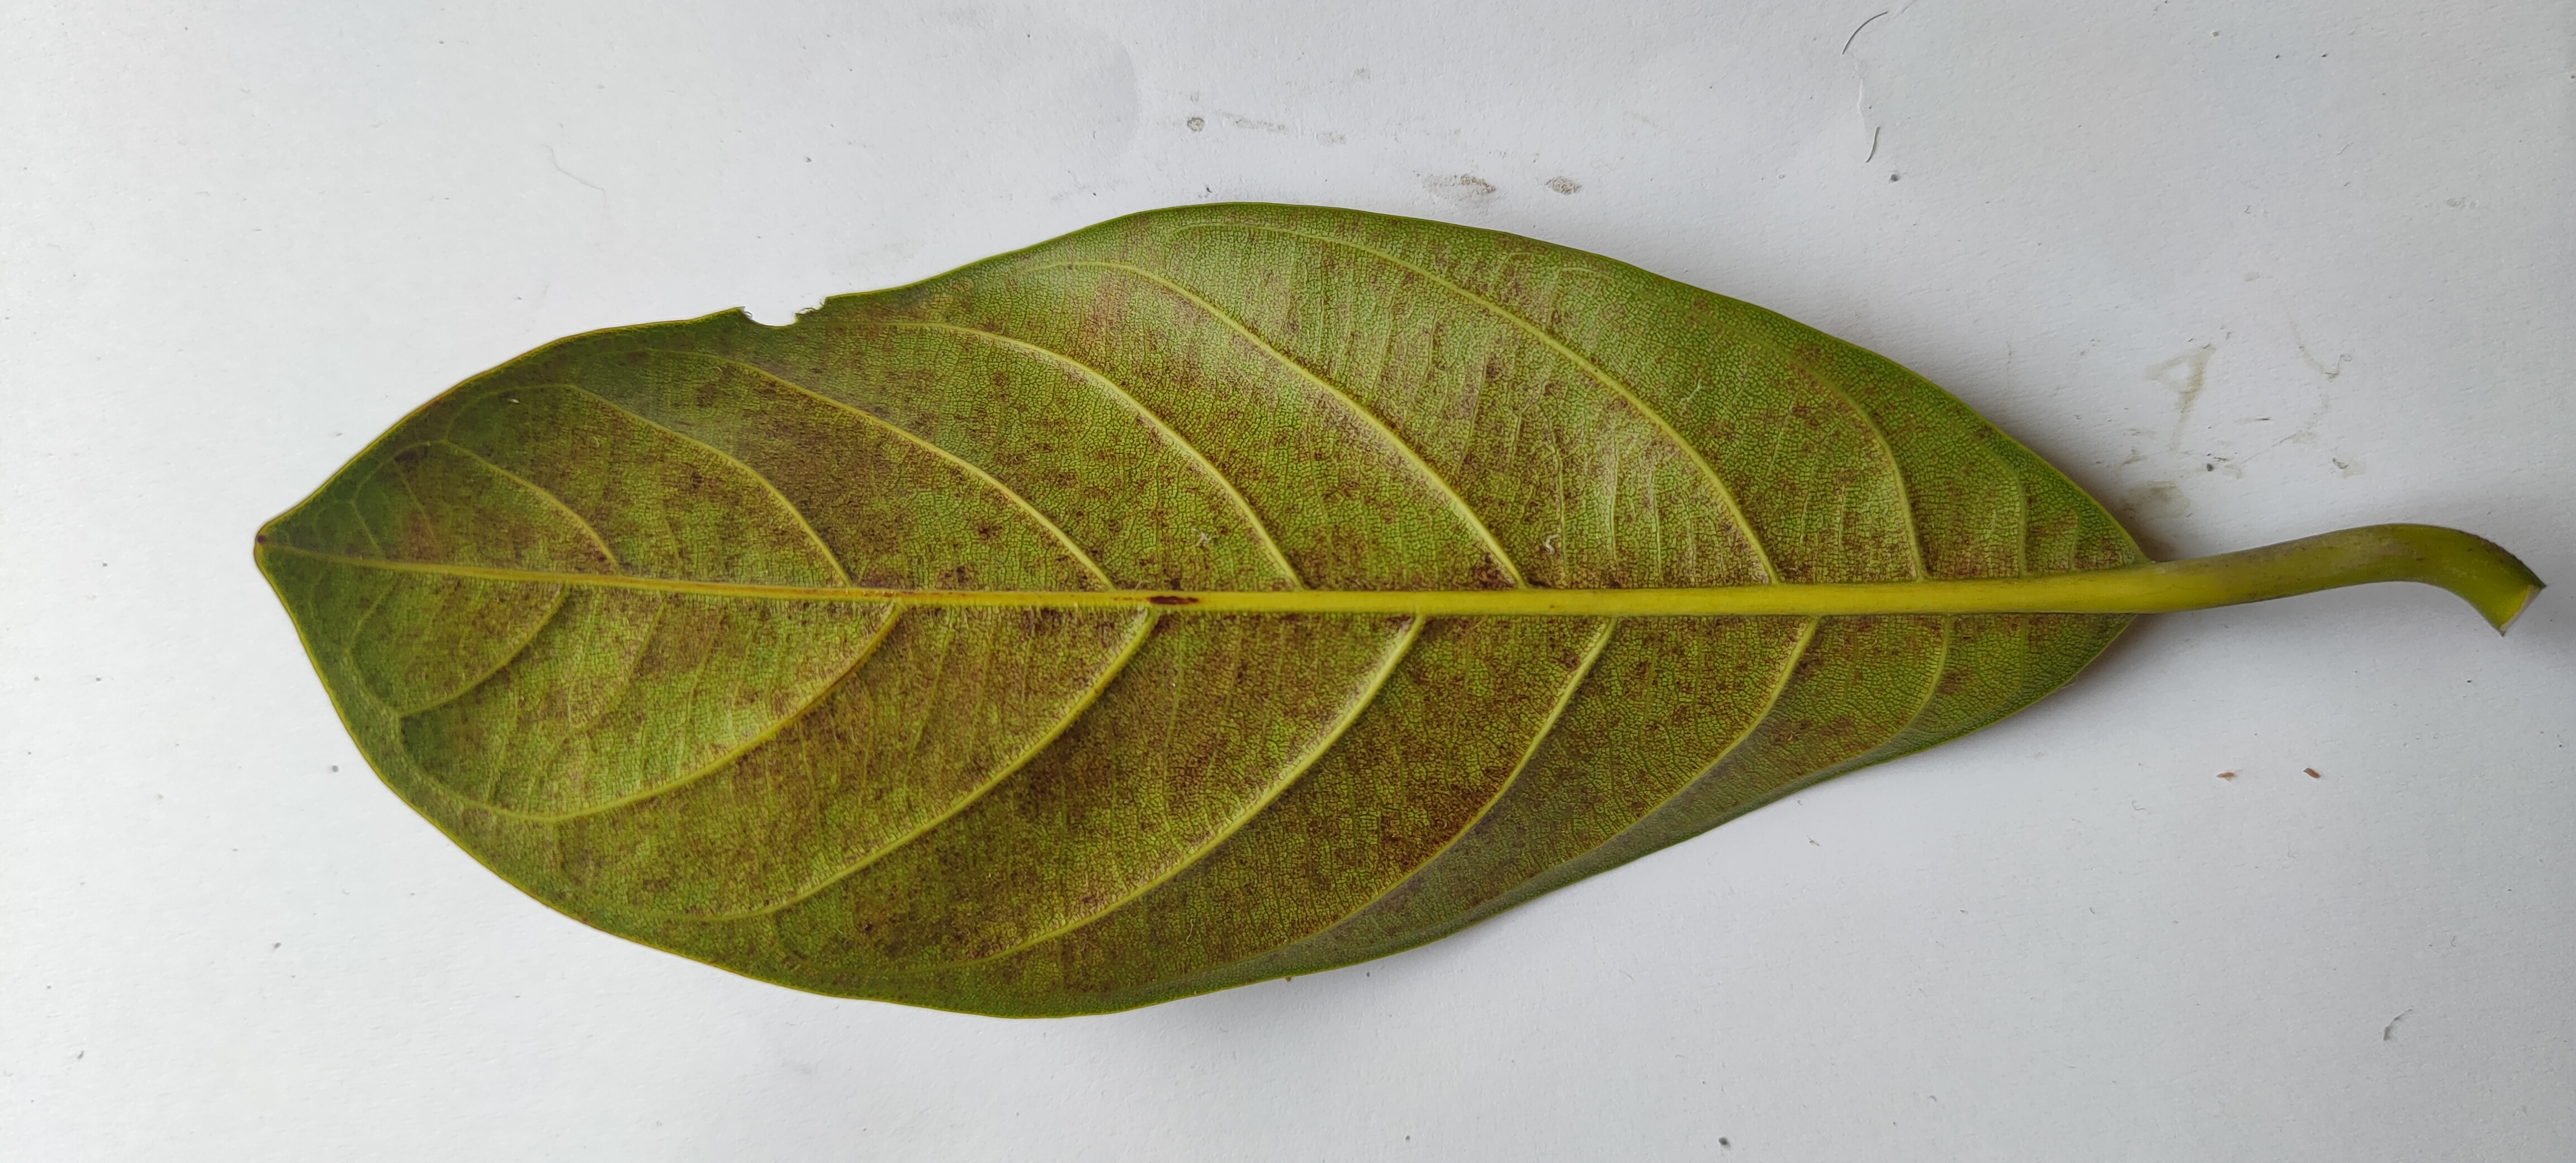
Leaf variety: Jackfruit